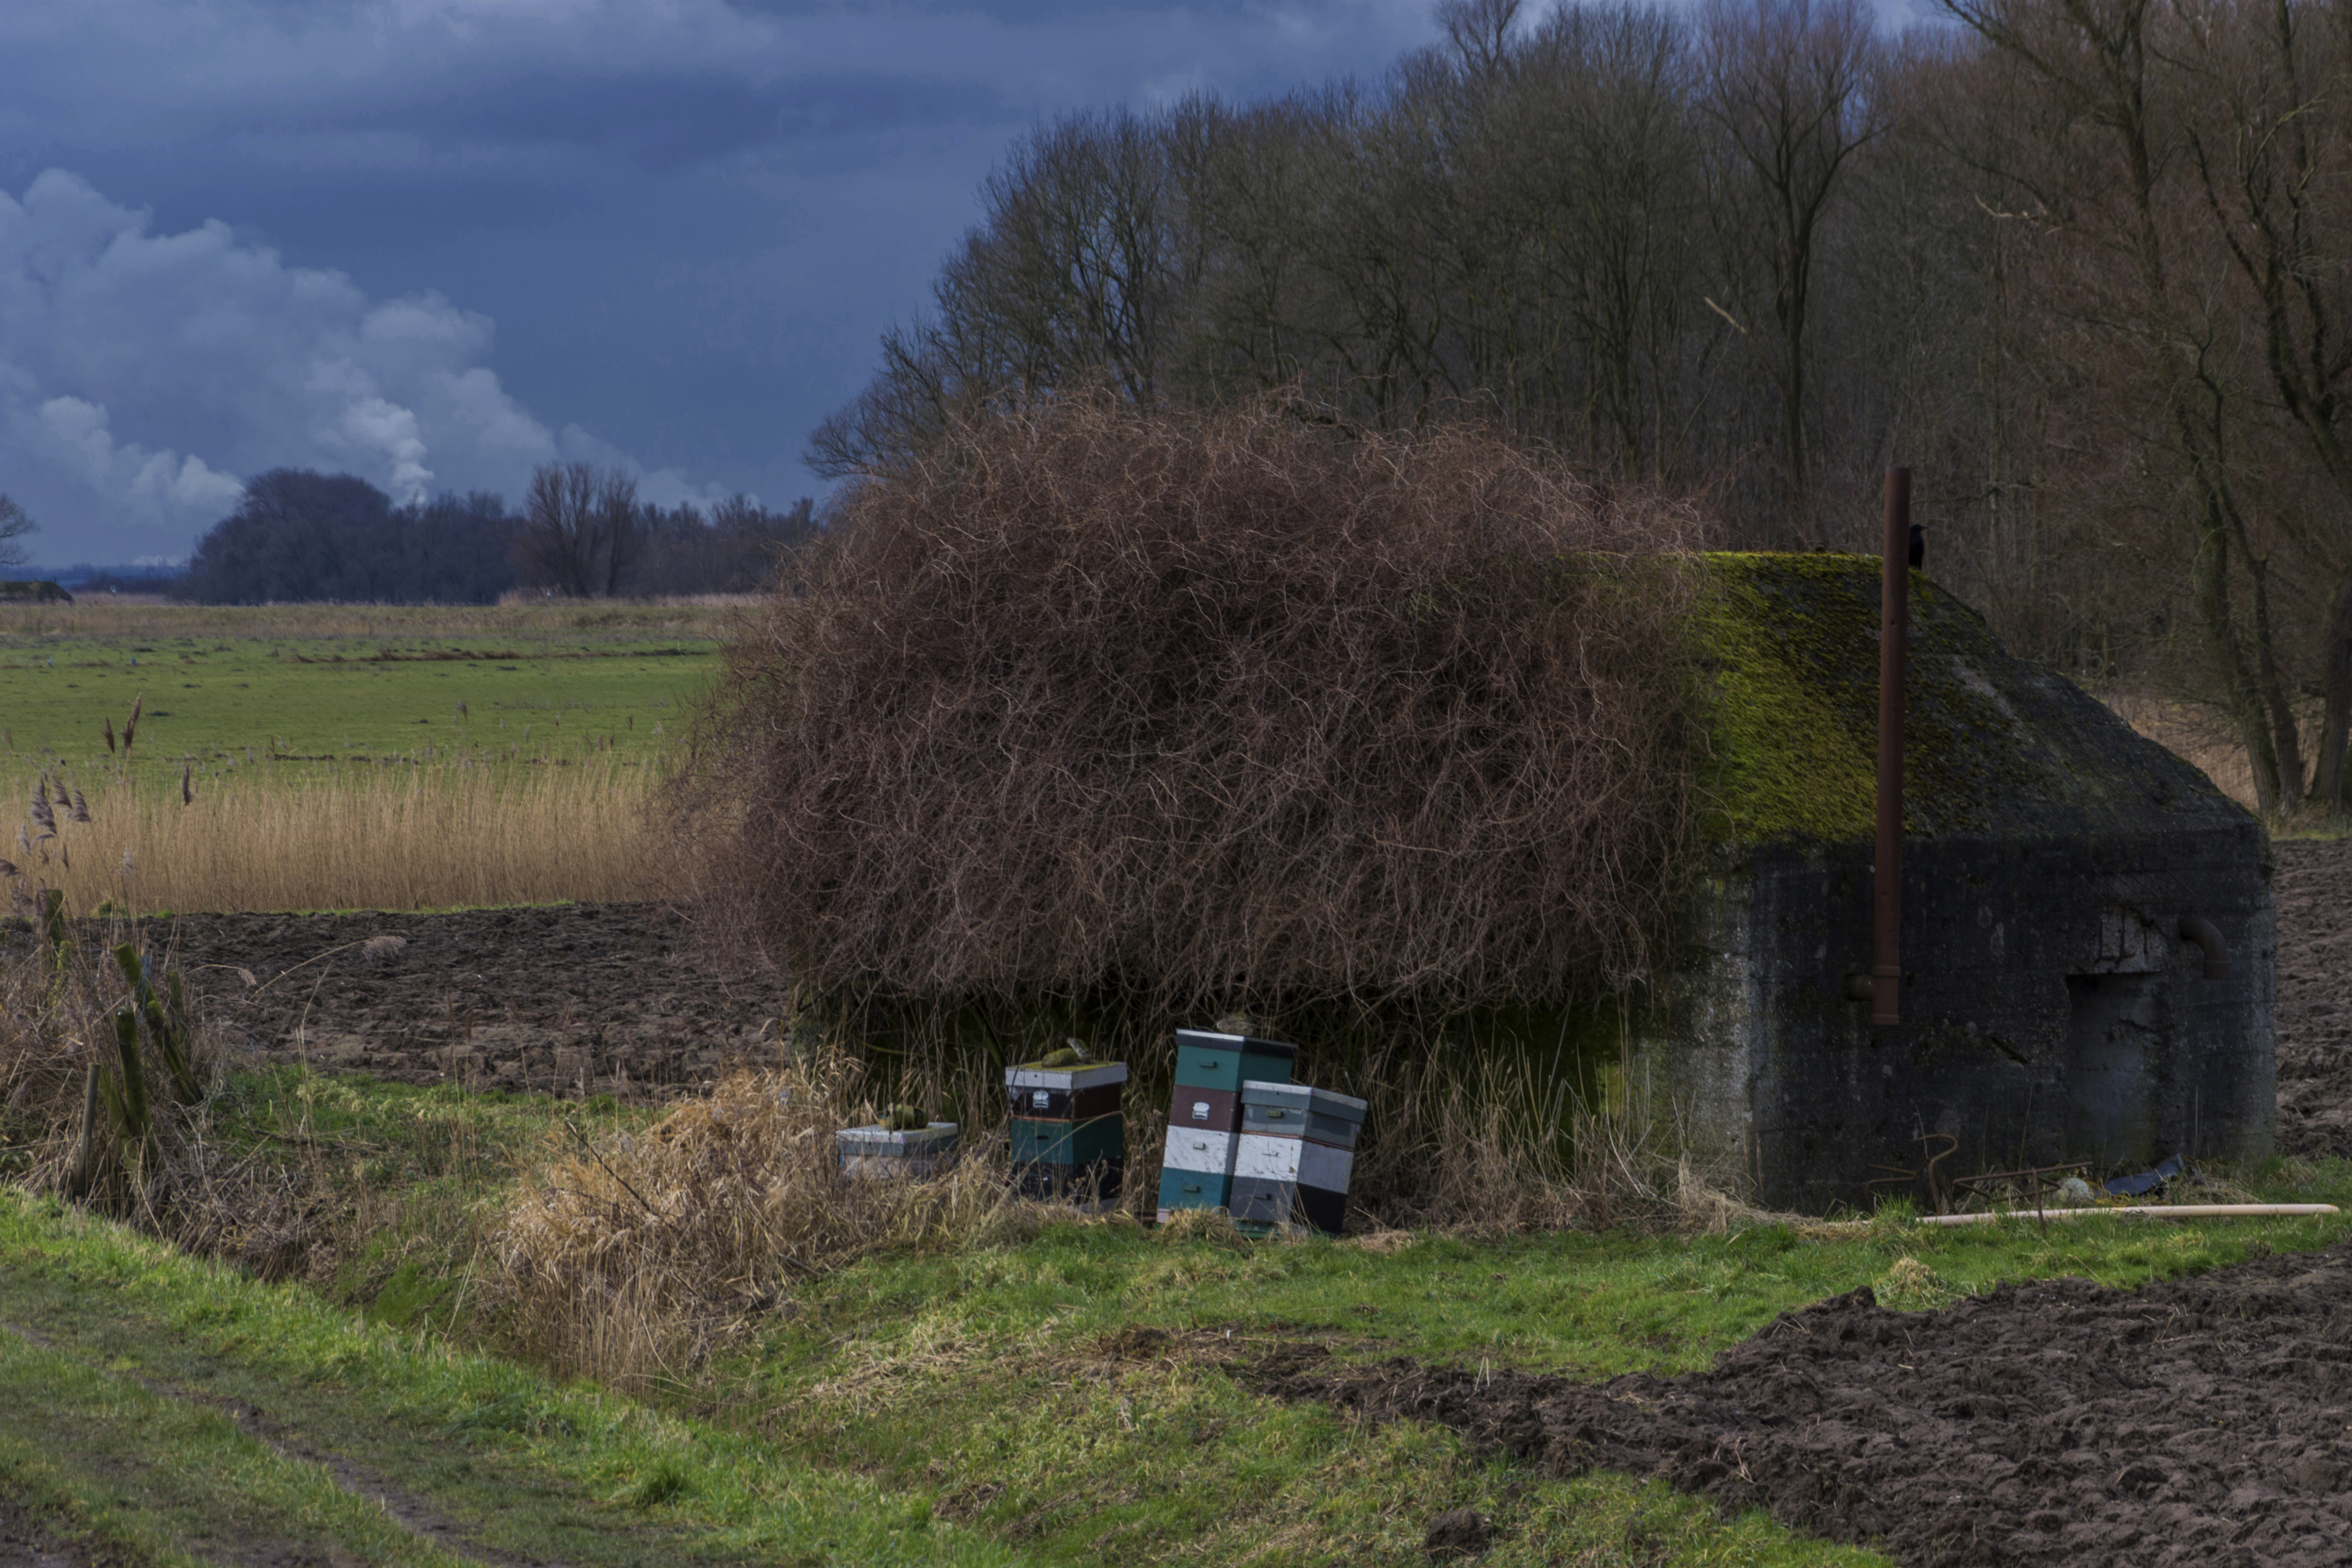
landscape, tree, nature, grass, outdoor, sky, field, farm, photography, house, hut, village, transport, shack, soil, nikon, agriculture, waterway, nederland, netherlands, clouds, zuidholland, outdoorphotography, wolken, beehive, paulvandevelde, pdvandevelde, padagudaloma, natuurfotografie, dordrecht, biesbosch, lucht, landschap, nederlandinfotos, hollandse, bunker, rural area, bijenkorf, kazemat